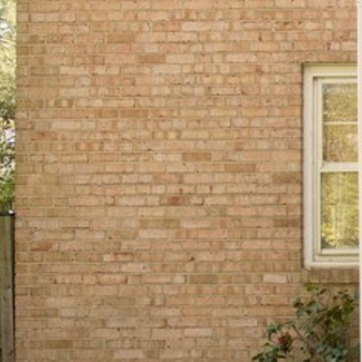
Material: brick